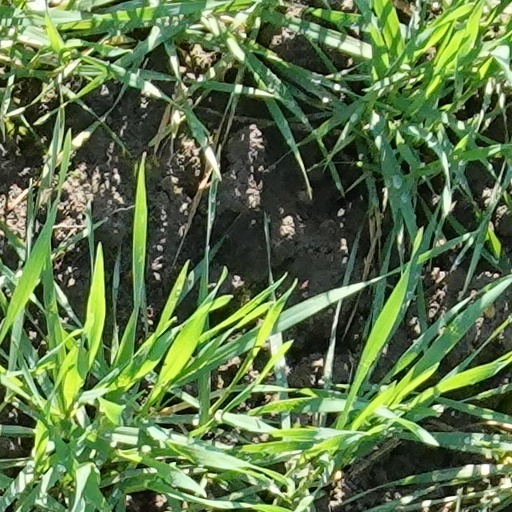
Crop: wheat